Lionel Dunsterville

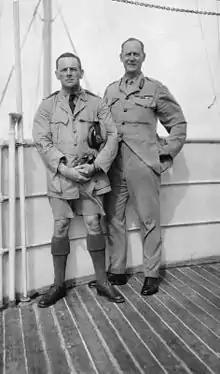
Major-General L. C. Dunsterville, GOC Dunsterforce, with Commodore D. T. Norris of the Royal Navy on the Caspian, 1918.

At the beginning of the First World War, Dunsterville held a posting in India. In April 1915 he was promoted to the temporary rank of brigadier general while in command of the Jhelum Brigade.